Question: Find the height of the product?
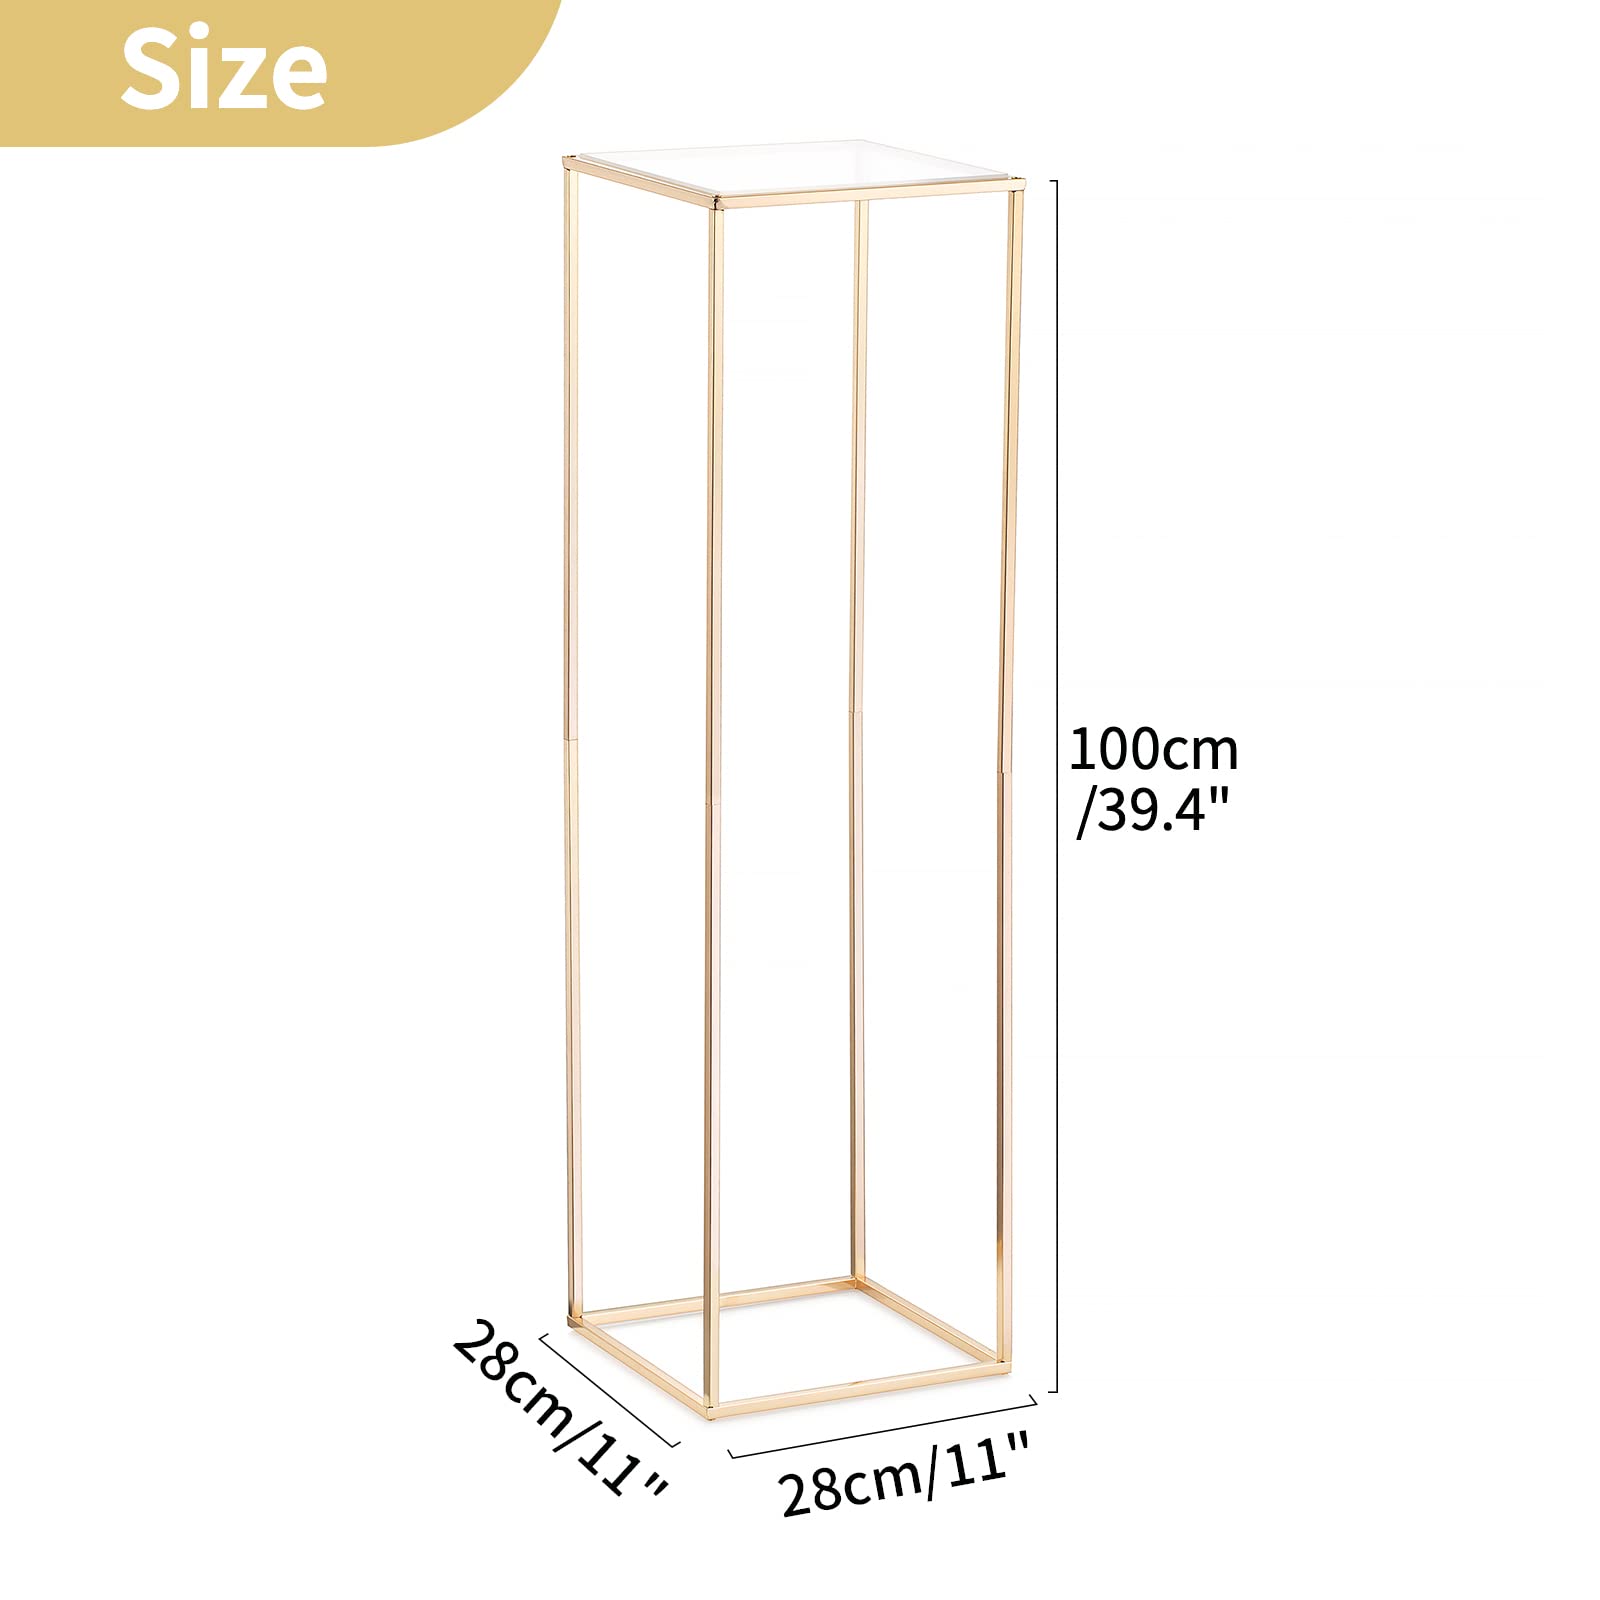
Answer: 100.0 centimetre